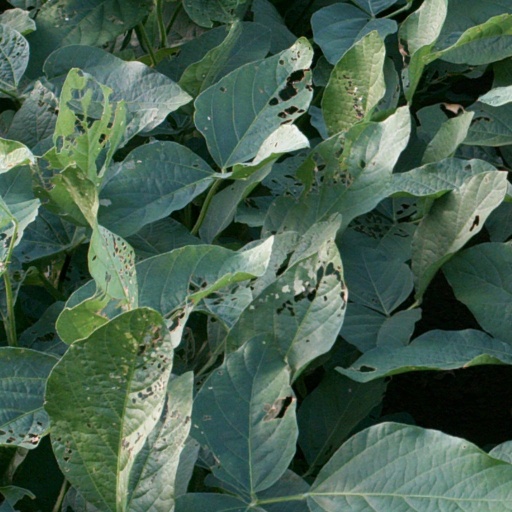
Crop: soybean